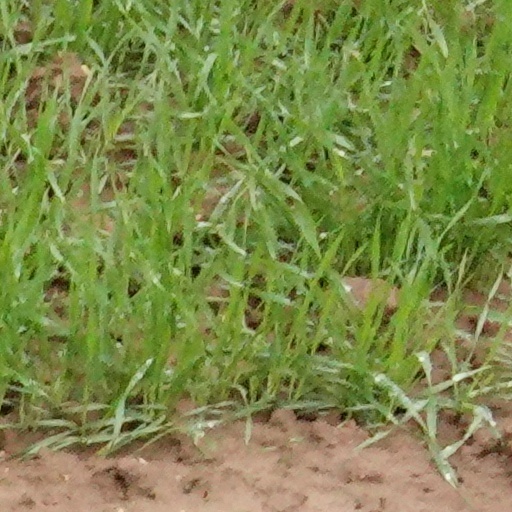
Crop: wheat